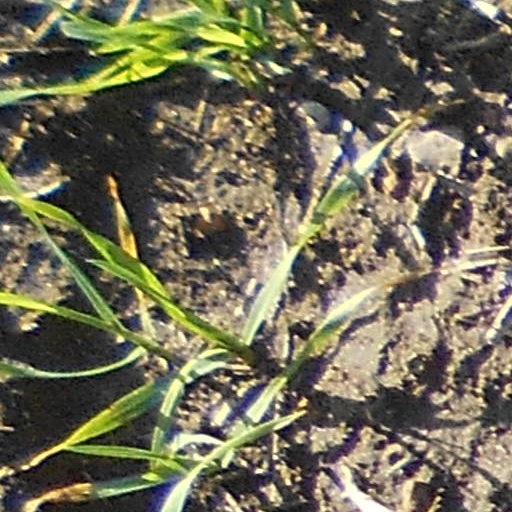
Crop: wheat